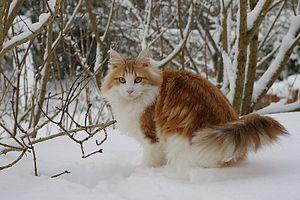
chat des forets norvégiennes, ambre blotched tabby et blanc, dans la neige
Peder Claussøn Friis, né le 1ᵉʳ avril 1545 à Egersund et mort le 15 octobre 1614 à Valle, est un pasteur, historien, traducteur et topographe norvégien.